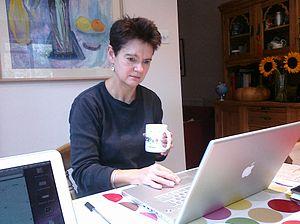
100 Women est une série multi-formats créée en 2013 par la BBC. La série concerne le rôle des femmes au XXIᵉ siècle et inclut des événements à Londres et à Mexico. Après la publication de la liste, l'émission, intitulée BBC's Women Season, est diffusée pendant trois semaines, pendant lesquelles la BBC propose également des rapports en ligne, des débats et des articles sur les femmes. Les femmes du monde entier sont encouragées à participer sur Twitter, en commentant la liste, ainsi que les entretiens et les débats qui suivent sa publication. Une nouvelle liste de lauréates est publiée chaque année depuis 2013.
Diane Coyle, OBE est une économiste et ancienne conseillère du Trésor britannique. Elle est la vice-présidente du BBC Trust, l'organe directeur de la British Broadcasting Corporation et membre de la UK Competition Commission jusqu'à sa dissolution en avril 2014. Elle est aussi professeure à temps partiel à l'Université de Manchester.